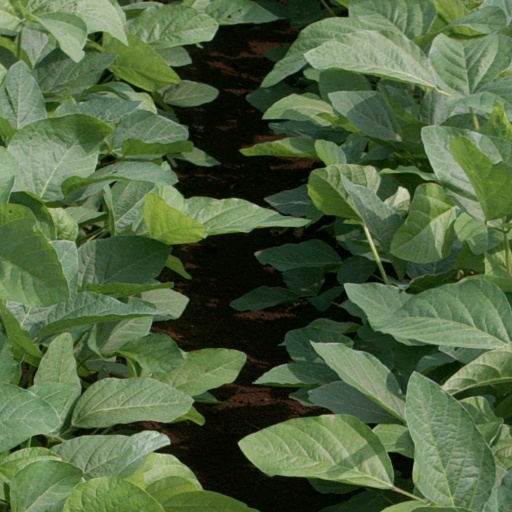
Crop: soybean